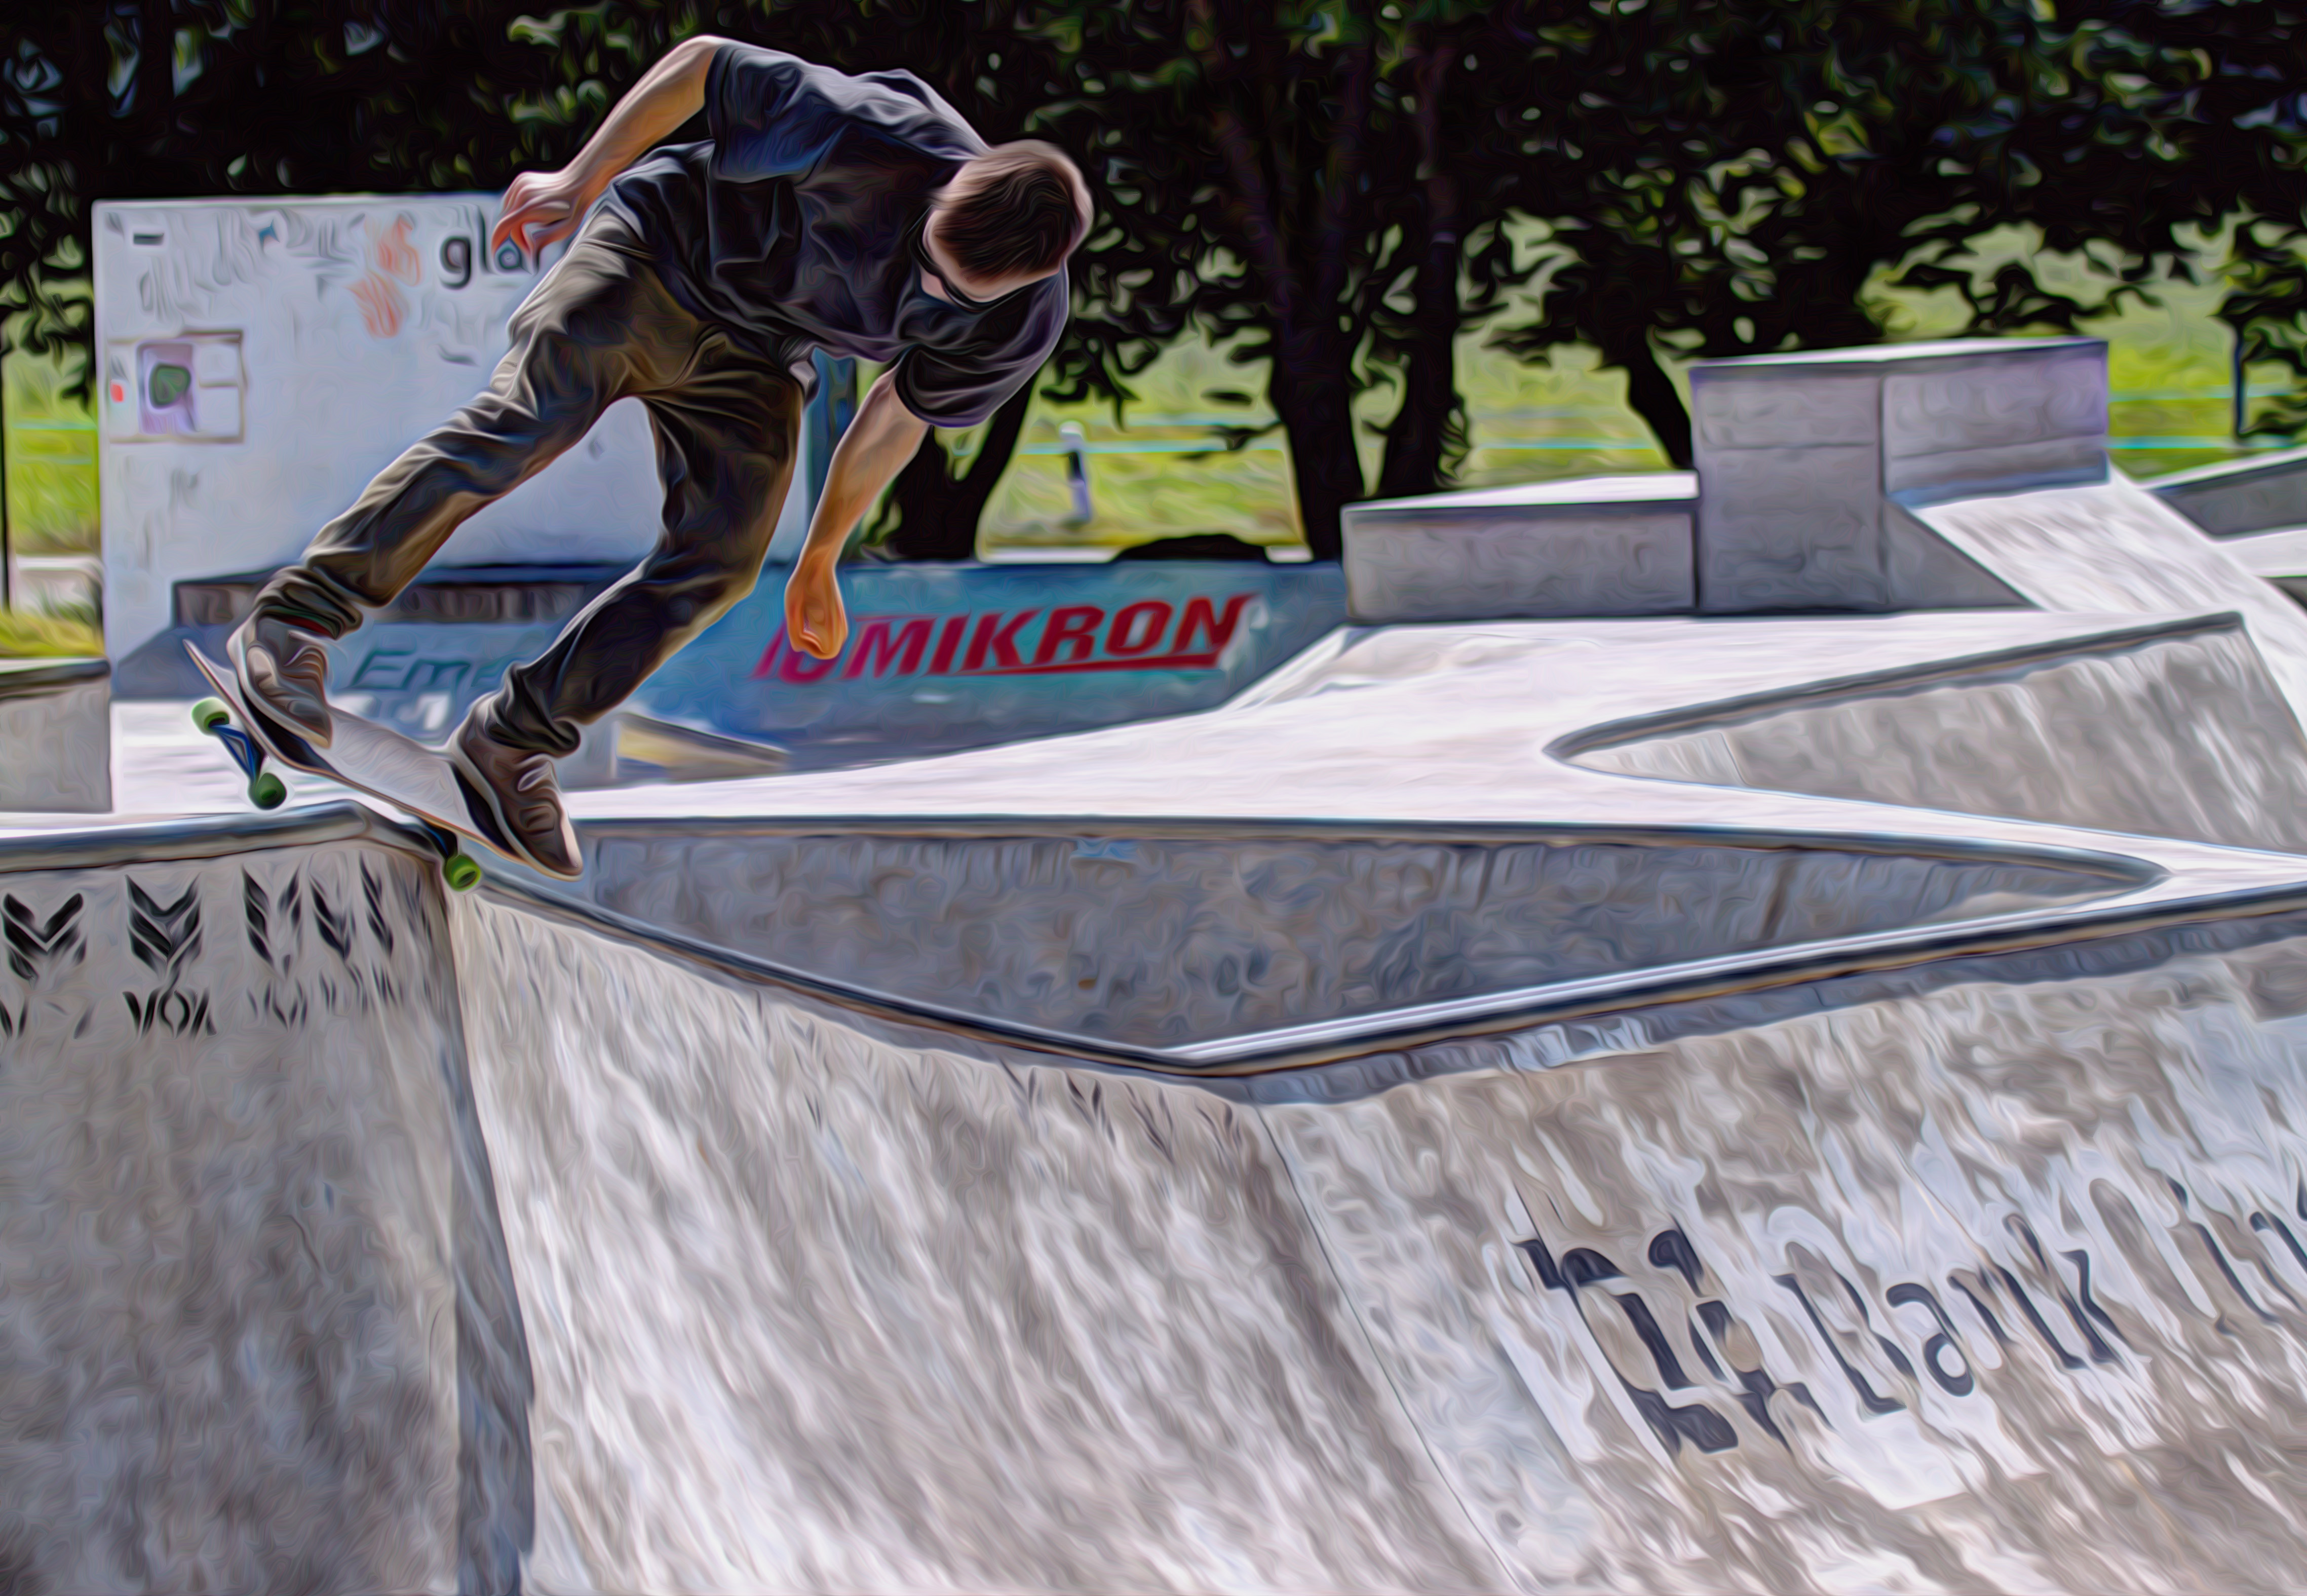
skateboard, skateboarding, recreation, extreme sport, leisure, cool image, sports, downhill, outdoor recreation, skateboarding equipment and supplies, boardsport, bicycle motocross